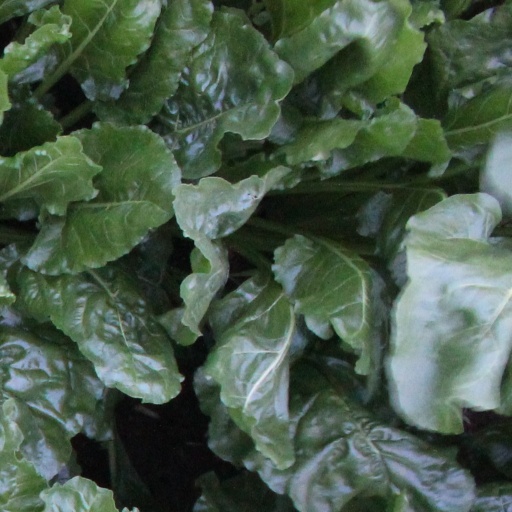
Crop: sugar beet